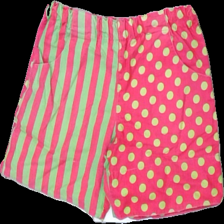
View: front
Type: Shorts
Category: Children
Brand: Not in the list
Brand text on label: Pilou
Colors: Pink, Green
Material: 100% bomull
Pattern: Dots
Cut: Regular
Size: 116
Season: All
Damage: smutsigt
Damage location: bottom right
Damage 2: luddigt och smutsigt
Damage 2 location: middle center
Damage 3: lösa trådar
Damage 3 location: top center
Price range: <50
Recommended usage: Export
Description: shorts med olika tryck
Comment: urtvättade/luddiga